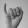
ASL letter: I